Style of the British sovereign

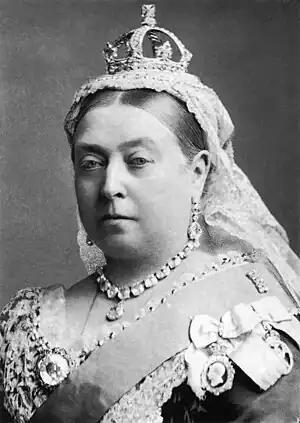
Queen Victoria was the first British monarch to use the style "Empress of India".

The style used by Victoria in her proclamation to "the Princes, Chiefs and People of India" in 1858 was: "Victoria, by the Grace of God of the United Kingdom of Great Britain and Ireland, and of the Colonies and Dependencies thereof in Europe, Asia, Africa, America, and Australasia, Queen, Defender of the Faith".